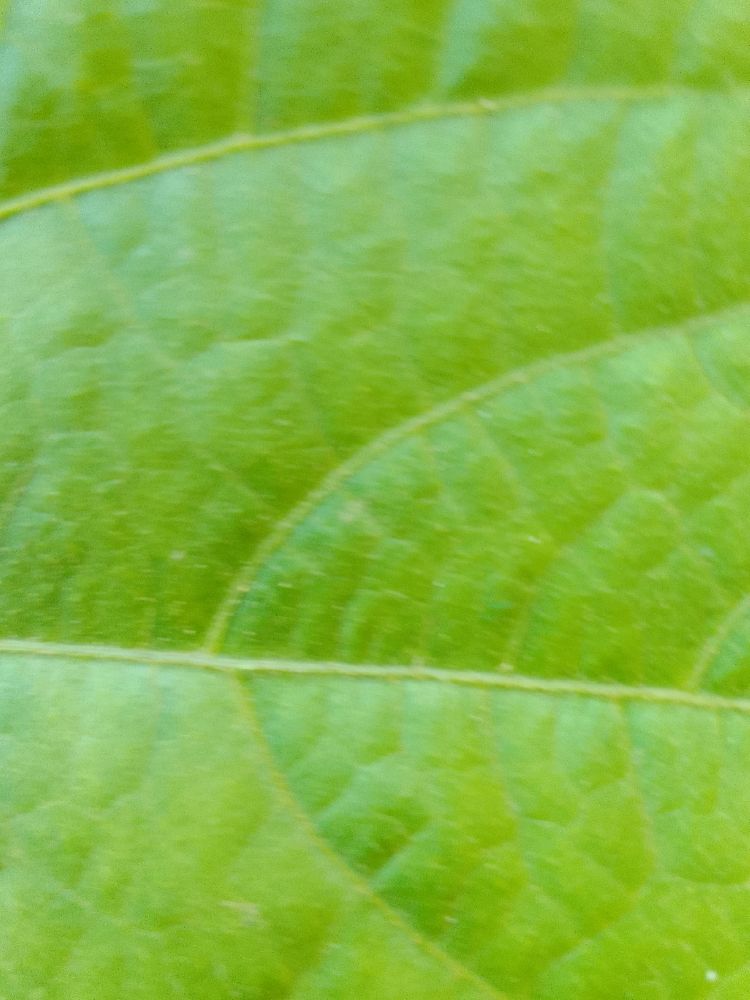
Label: healthy